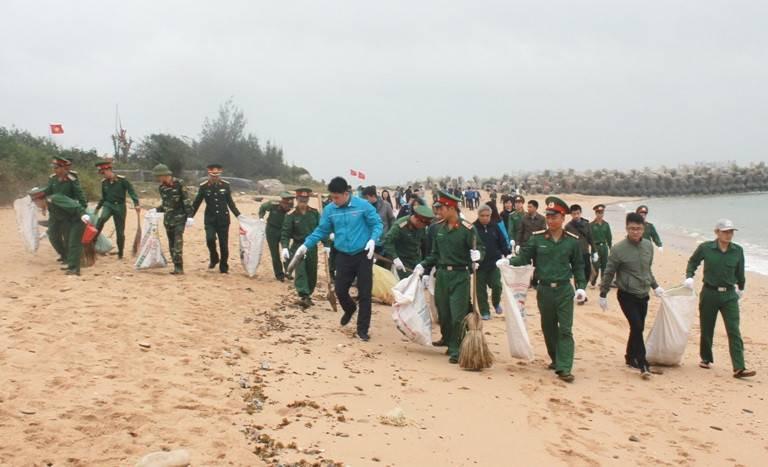
người đàn ông mặc áo xám và quần dài đen đang cùng xách cái bao tải với một người đàn ông mặc quân phục đội nón kết trắng